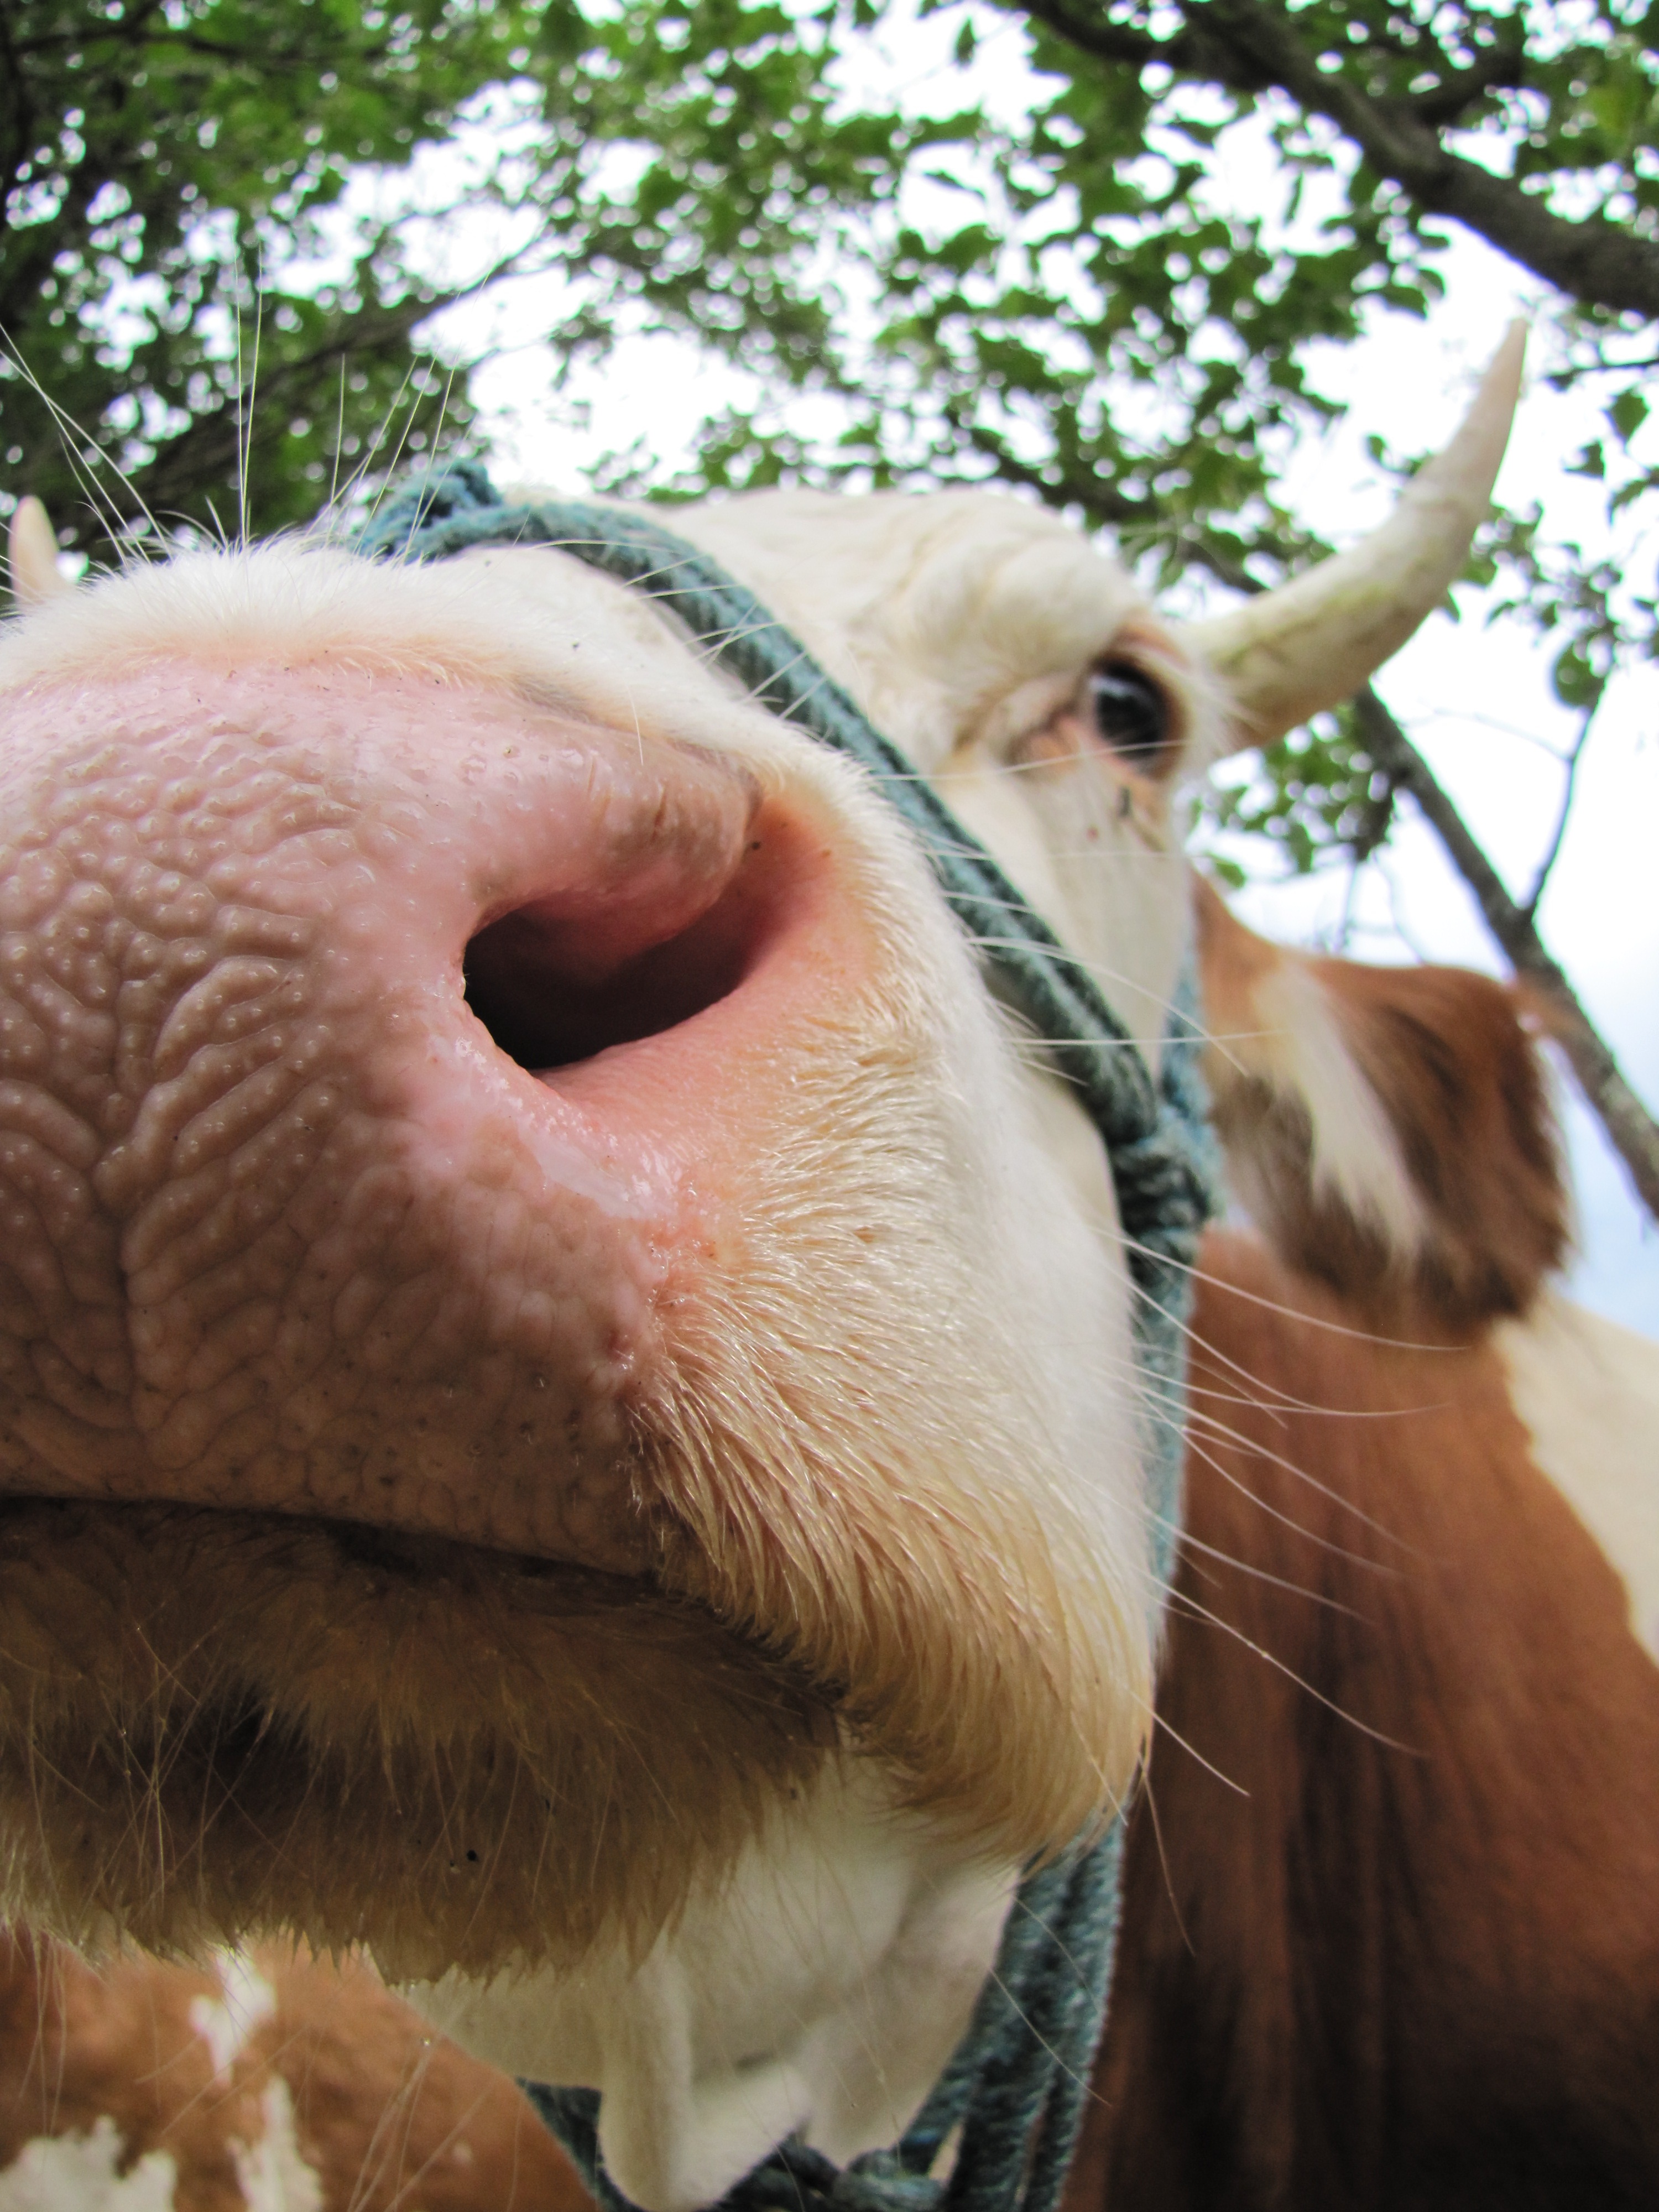
hair, animal, horn, cow, mammal, fauna, close up, goats, nose, eye, head, vertebrate, organ, farm animals, four legged, ungulates, cattle like mammal